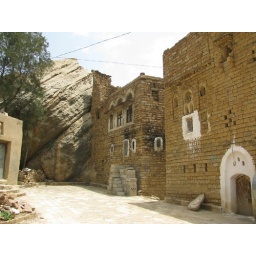
house in the rock